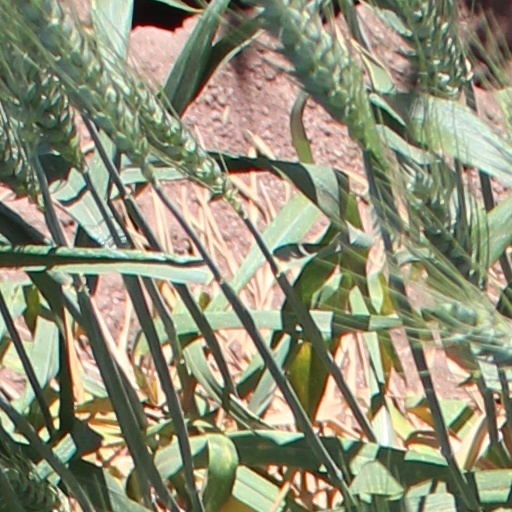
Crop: wheat